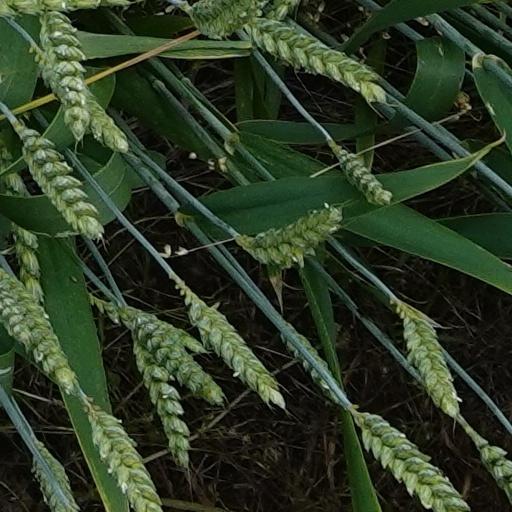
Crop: wheat